Wittenberg

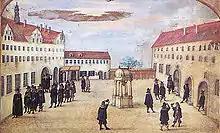
University of Wittenberg in 1644

During the 18th century in 1760, during the Seven Years' War (1753 / 1756–1763, the military forces of the Habsburg monarchy of the Austrian Empire bombarded the Kingdom of Prussia's Royal Prussian Army, which occupied the town.